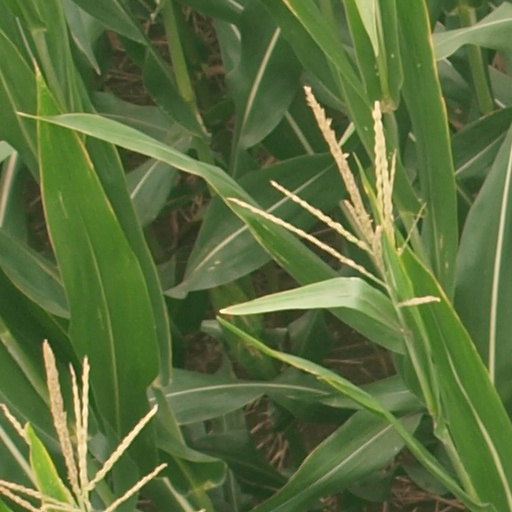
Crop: maize; corn